Mawer and Ingle

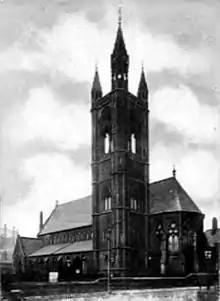
St Clements before 1914

This is a Grade II* listed building, at 7 Hustlergate, Bradford, West Yorkshire. It was designed in French Gothic style by architects Thomas Garlick Andrews (c.1837–1886) and Joseph Pepper of Bradford, for the Commercial Bank, and opened for business on 4 March 1868. The exterior is richly carved on a maritime theme, with waves in place of leaves on capitals and strings, and sea monsters as label stops. It is now occupied by the National Westminster Bank, but still has the emblem of the Commercial Bank over the door. In 1868, local newspapers reported: "The arms of the borough, encircled by a ribbon bearing the name, "Bradford Commercial Bank," are richly carved in the arms above [the door] ... [It has windows] surmounted by gablets, having carved crockets and finials ... a richly carved cornice [and] carved capitals. At the level of the springing of the arches on each floor are carved bands, and the label moulds are terminated by grotesque animals of spirited design. Throughout the work the whole of the carving has been executed by Mawer & Ingle of Leeds. [The cornice is] supported on carved brackets in couples."